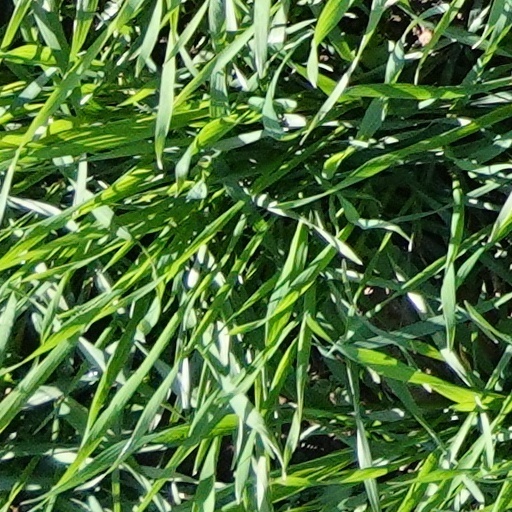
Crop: wheat